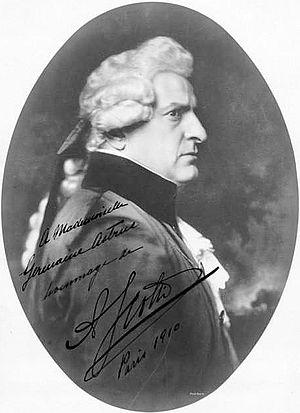
Antonio Scotti est un chanteur lyrique italien, baryton.